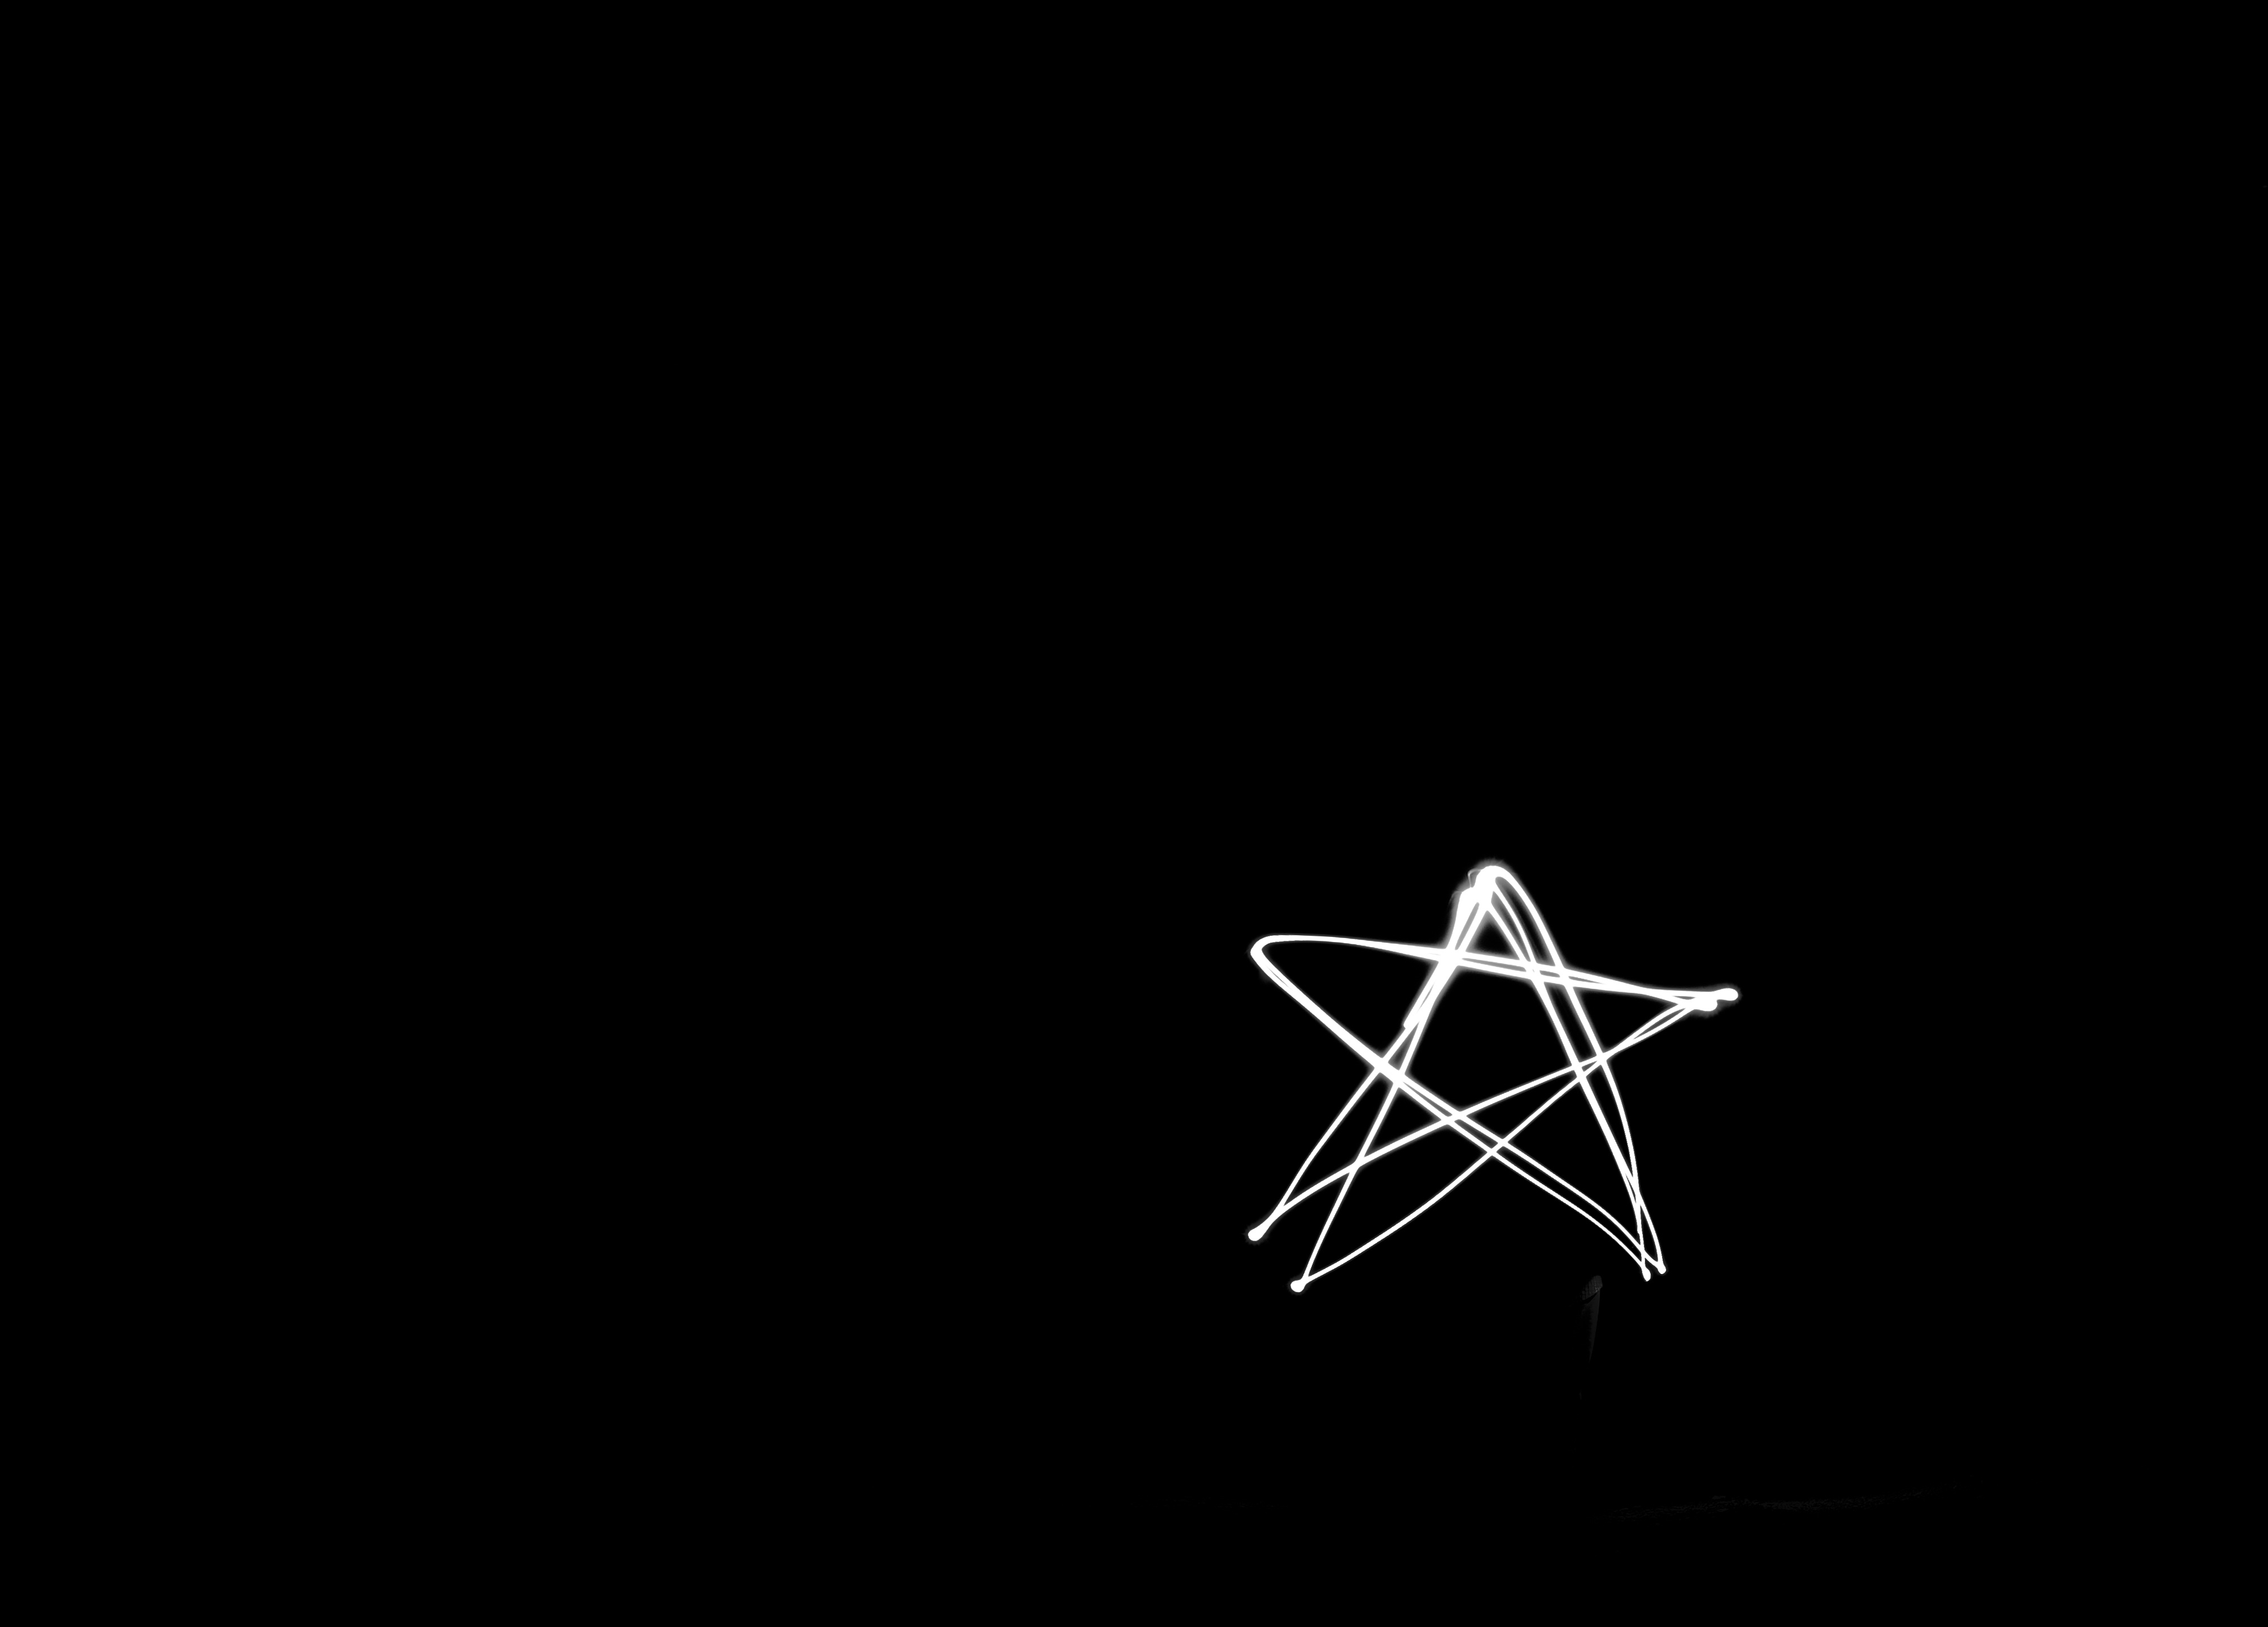
wing, line, darkness, font, logo, shape, computer wallpaper